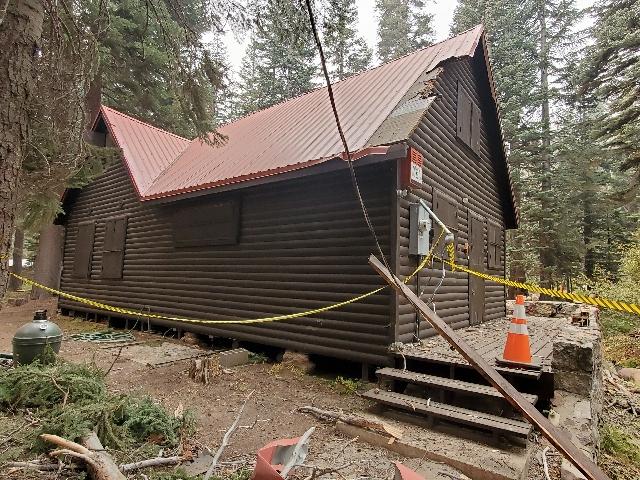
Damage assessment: minor